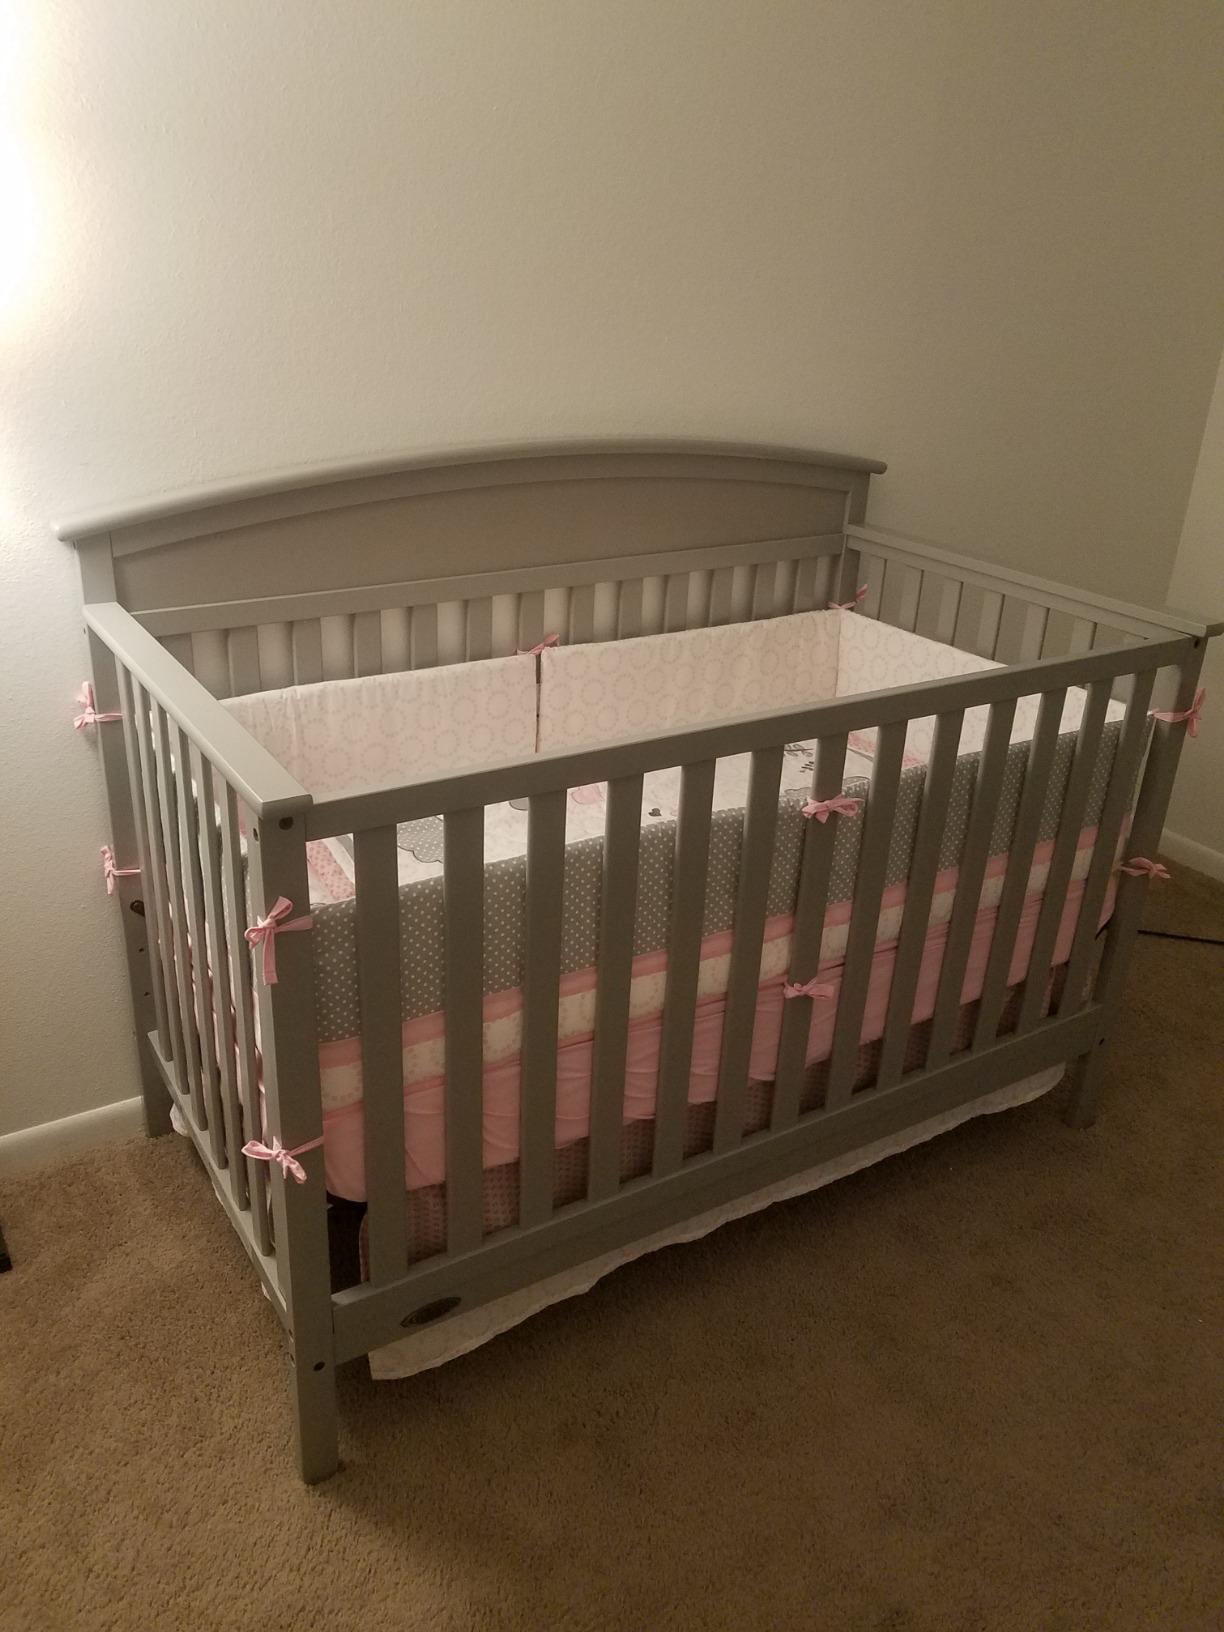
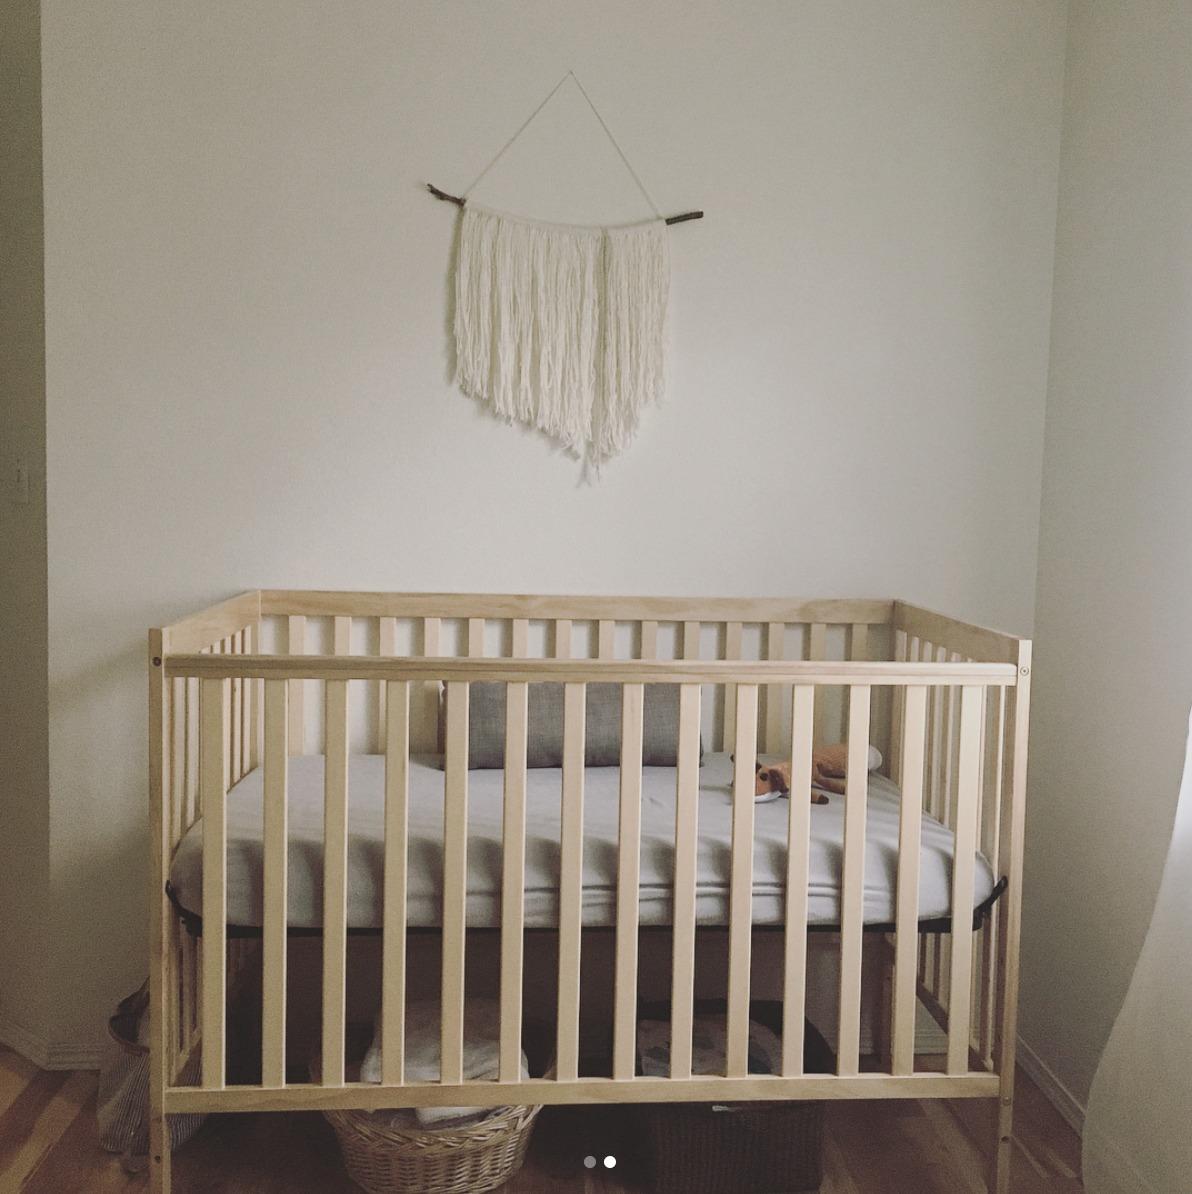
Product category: products_crib
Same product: no